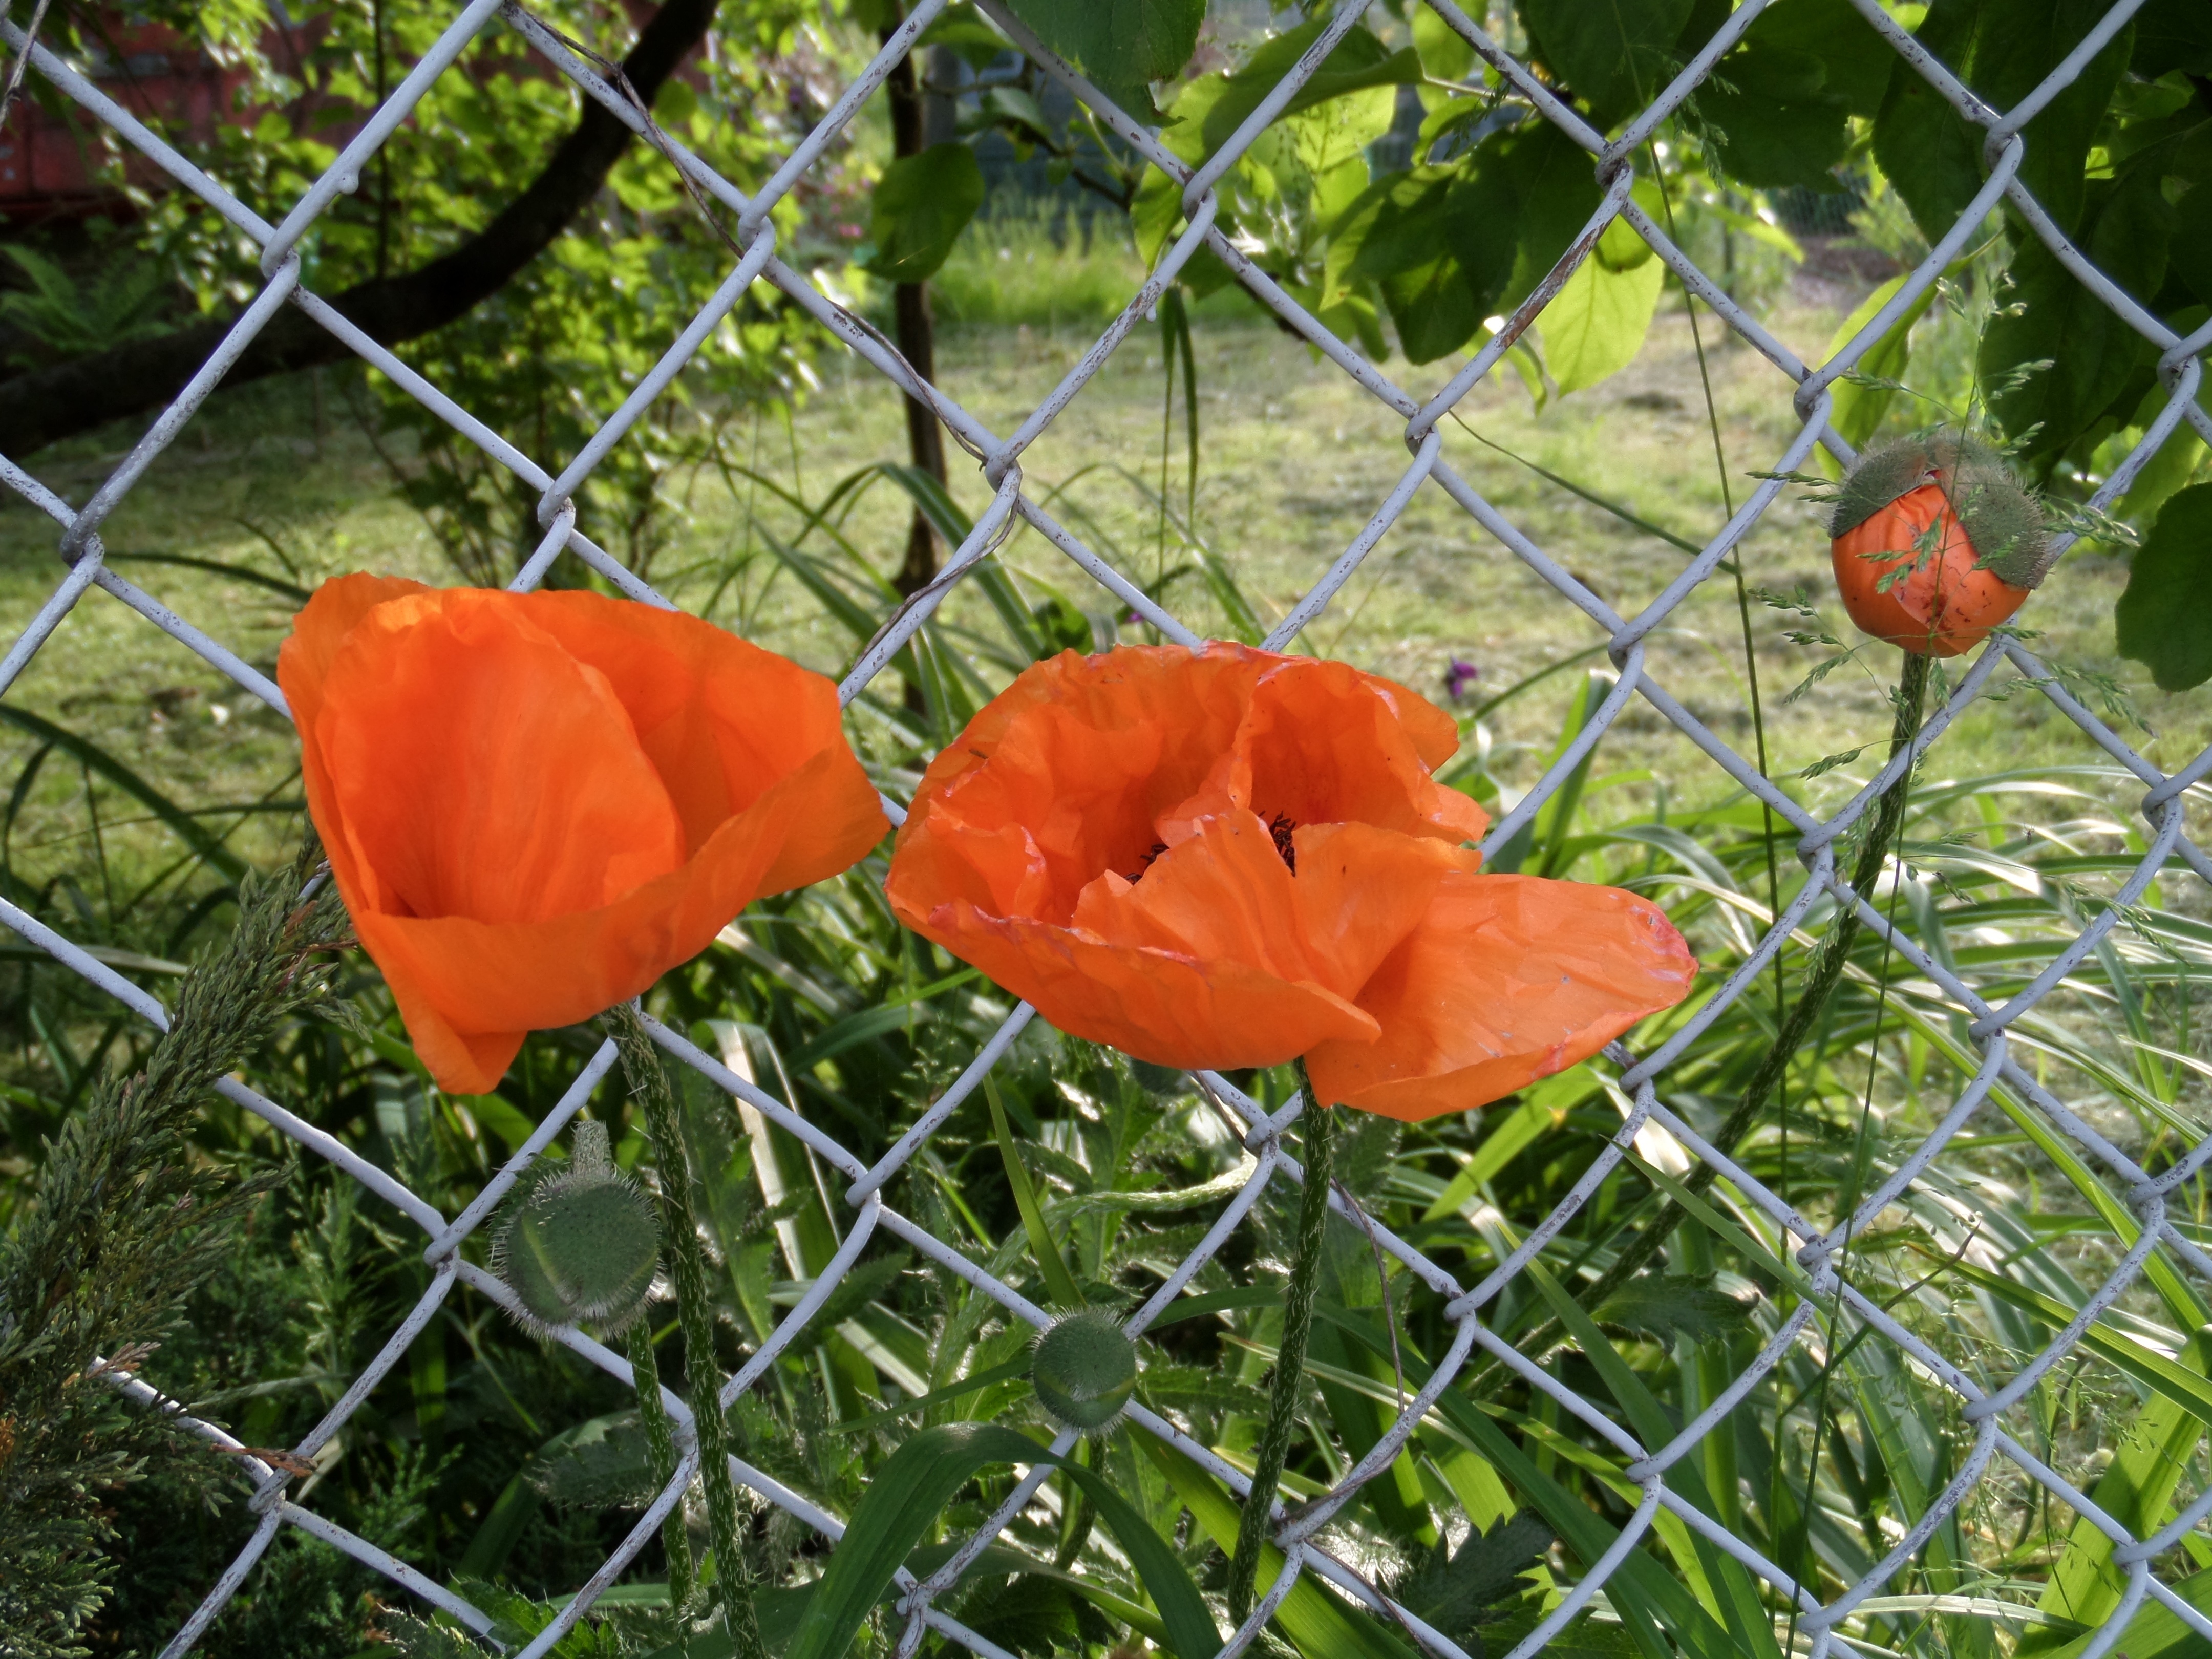
plant, leaf, flower, petal, produce, botany, garden, flora, wildflower, poppy, flowering plant, a garden plant, land plant, poppy family